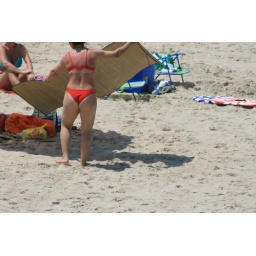
girl in red